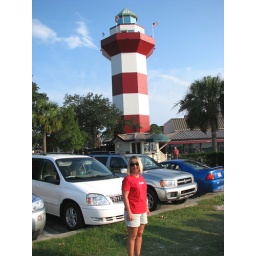
Chris standing in front of lighthouse at Harbourtown, HH